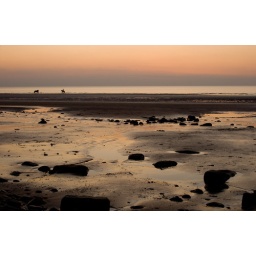
Two horses on the beach at Earnse Bay in the early evening light.